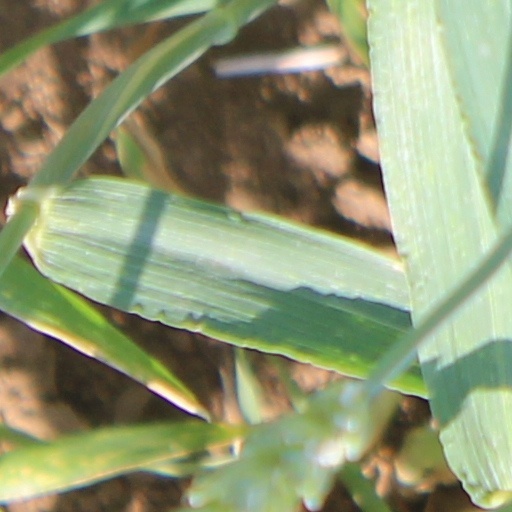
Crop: wheat